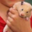
Label: hamster